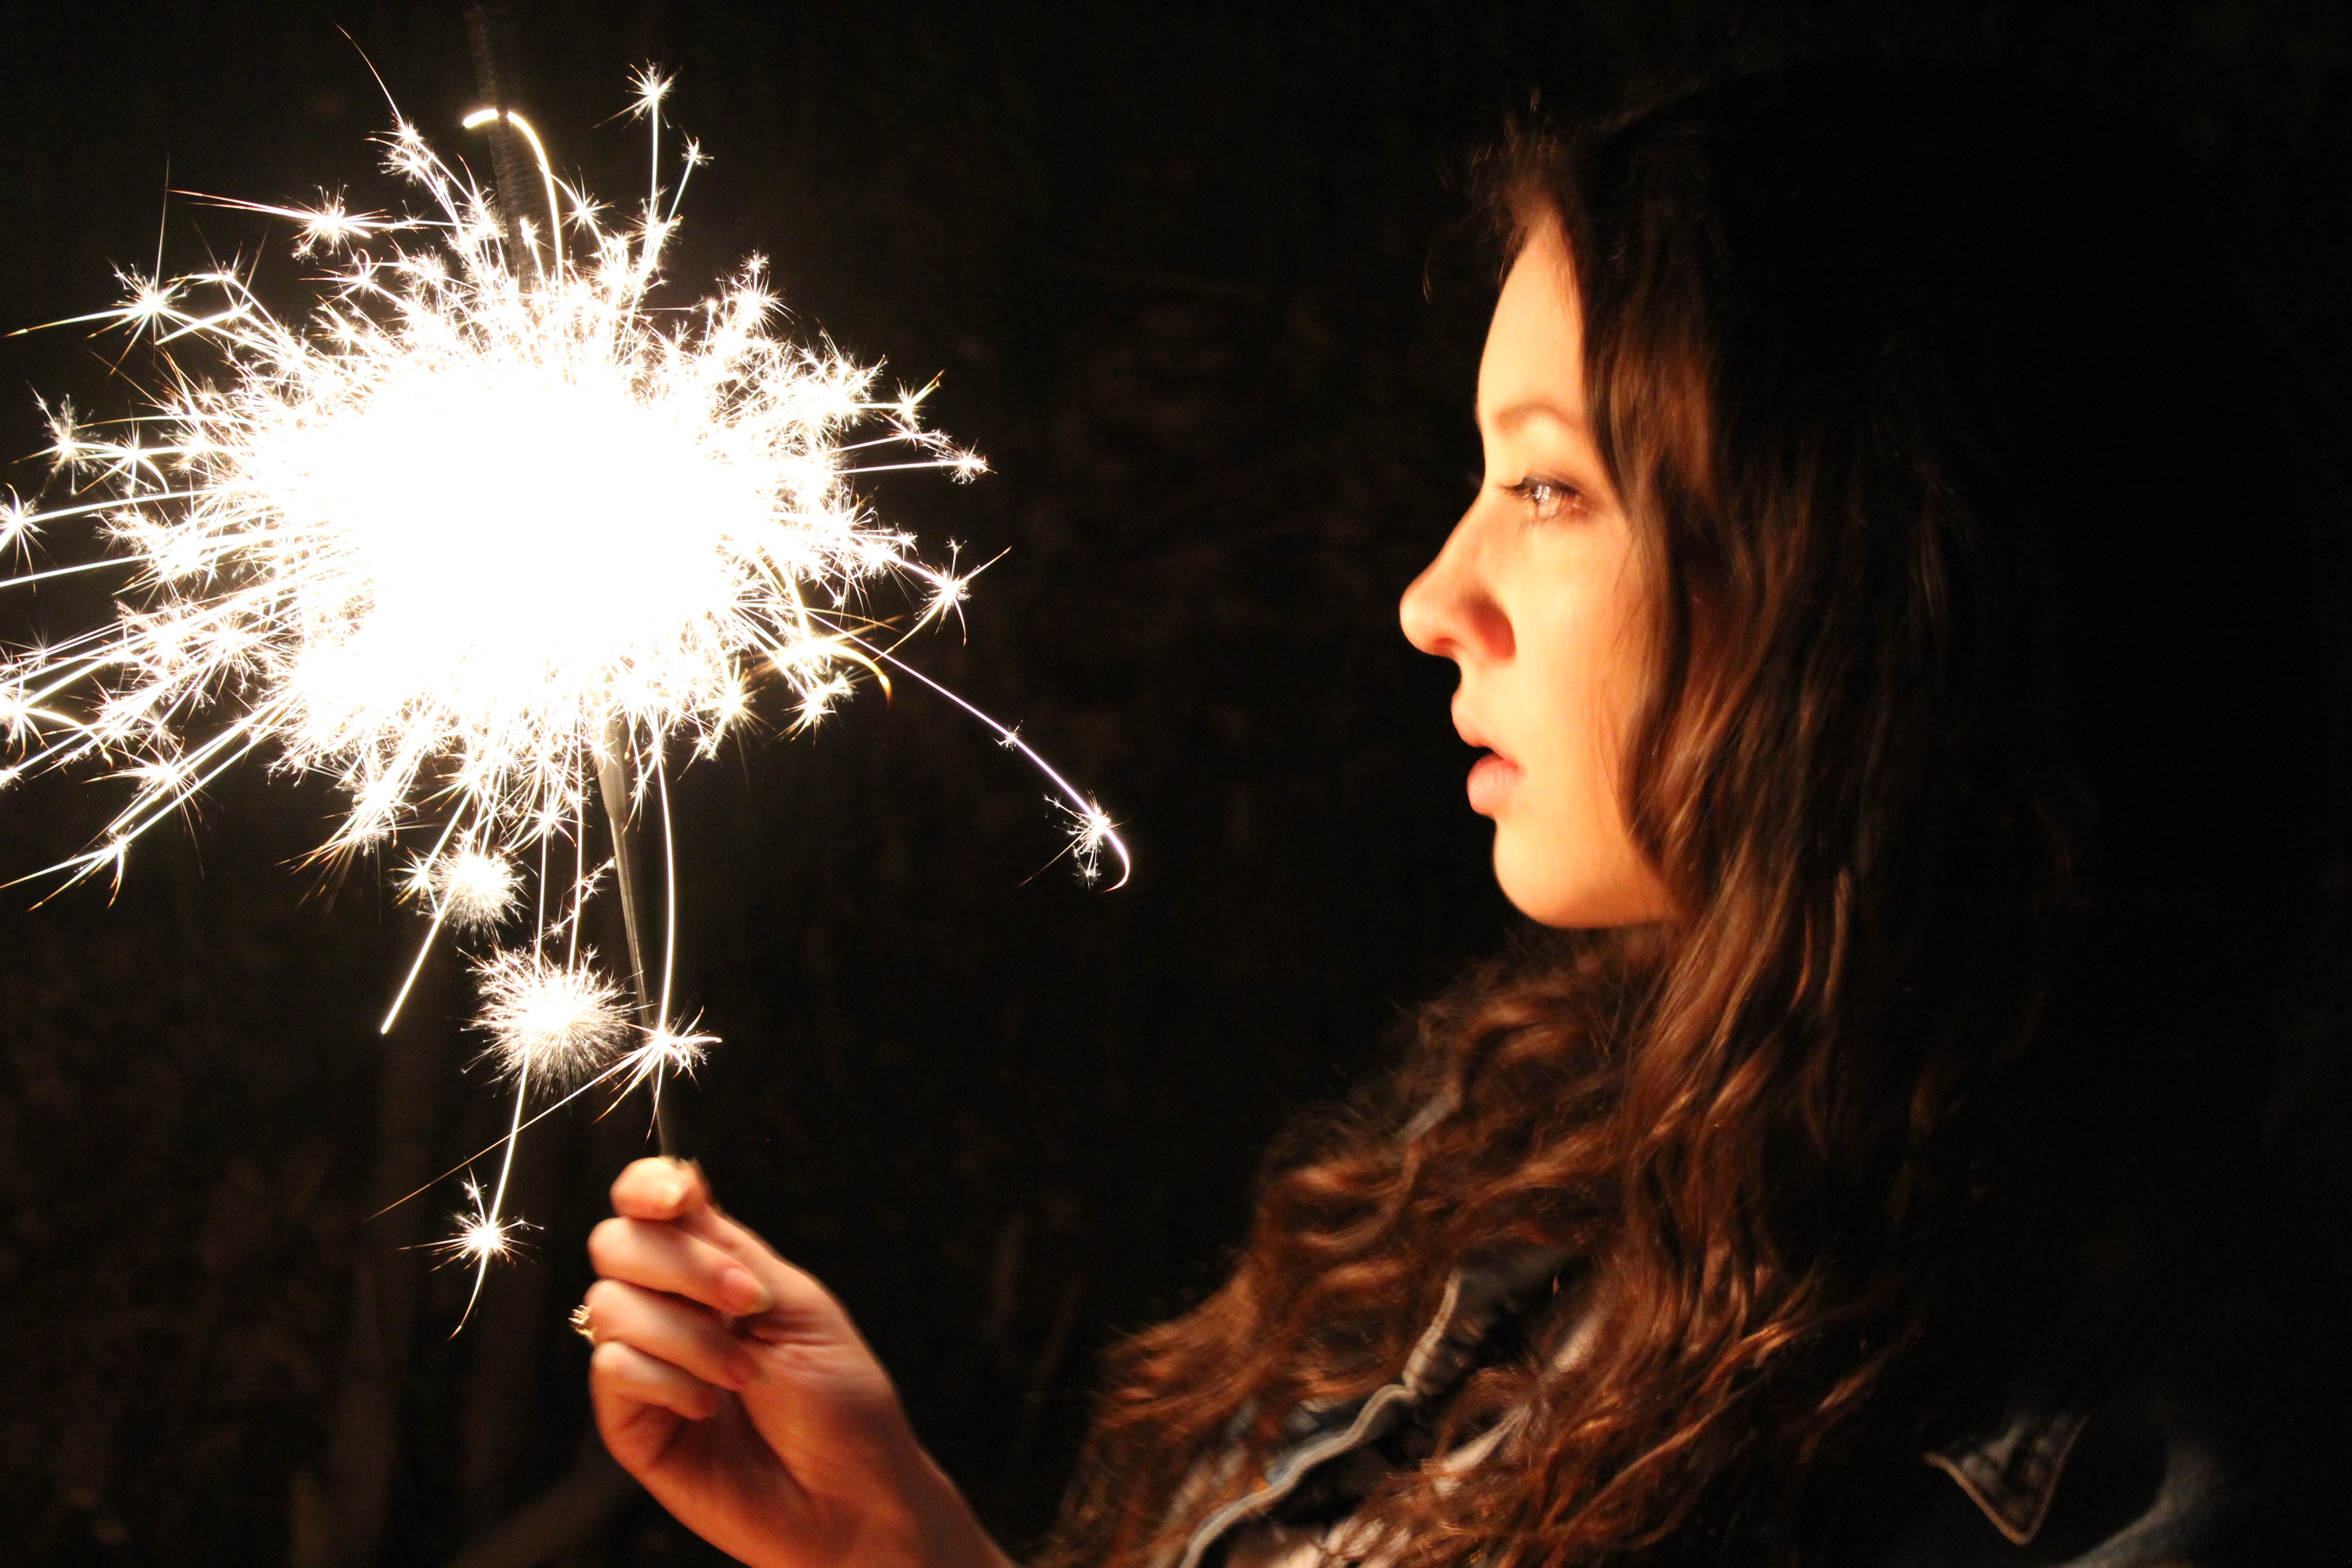
light, girl, night, sparkler, holiday, flame, darkness, fireworks, event, brown hair